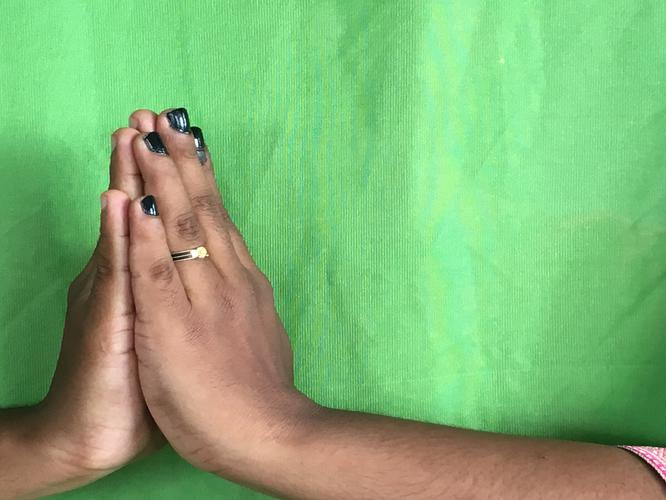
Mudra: Anjali
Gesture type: double_hand